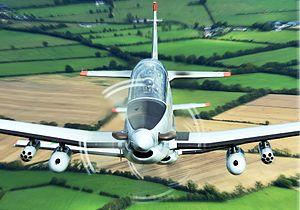
Le Pilatus PC-9 est un avion d'entraînement biplace suisse construit par Pilatus Aircraft. Son moteur est un turbopropulseur pouvant atteindre 1 150 ch et son hélice tourne à un régime maximal de 2 000 tr/min. Il a été mis en service en 1988. Bien que principalement utilisé comme avion d'entraînement, il sert également au remorquage de cible, comme plastron pour la guerre électronique, pour la formation de contrôleurs aériens avancés ou comme "agressors". Le PC-9 est aussi connu pour avoir servi de base au développement du Beechcraft T-6 Texan II.